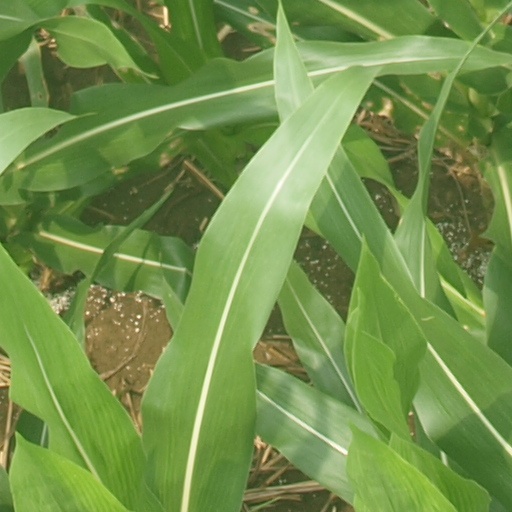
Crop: maize; corn